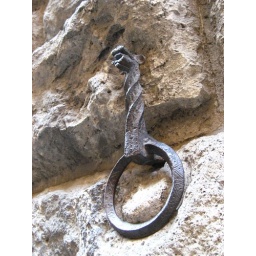
horse stand. (or a better name for it, but it's just like a parking spot for horses back in the days)